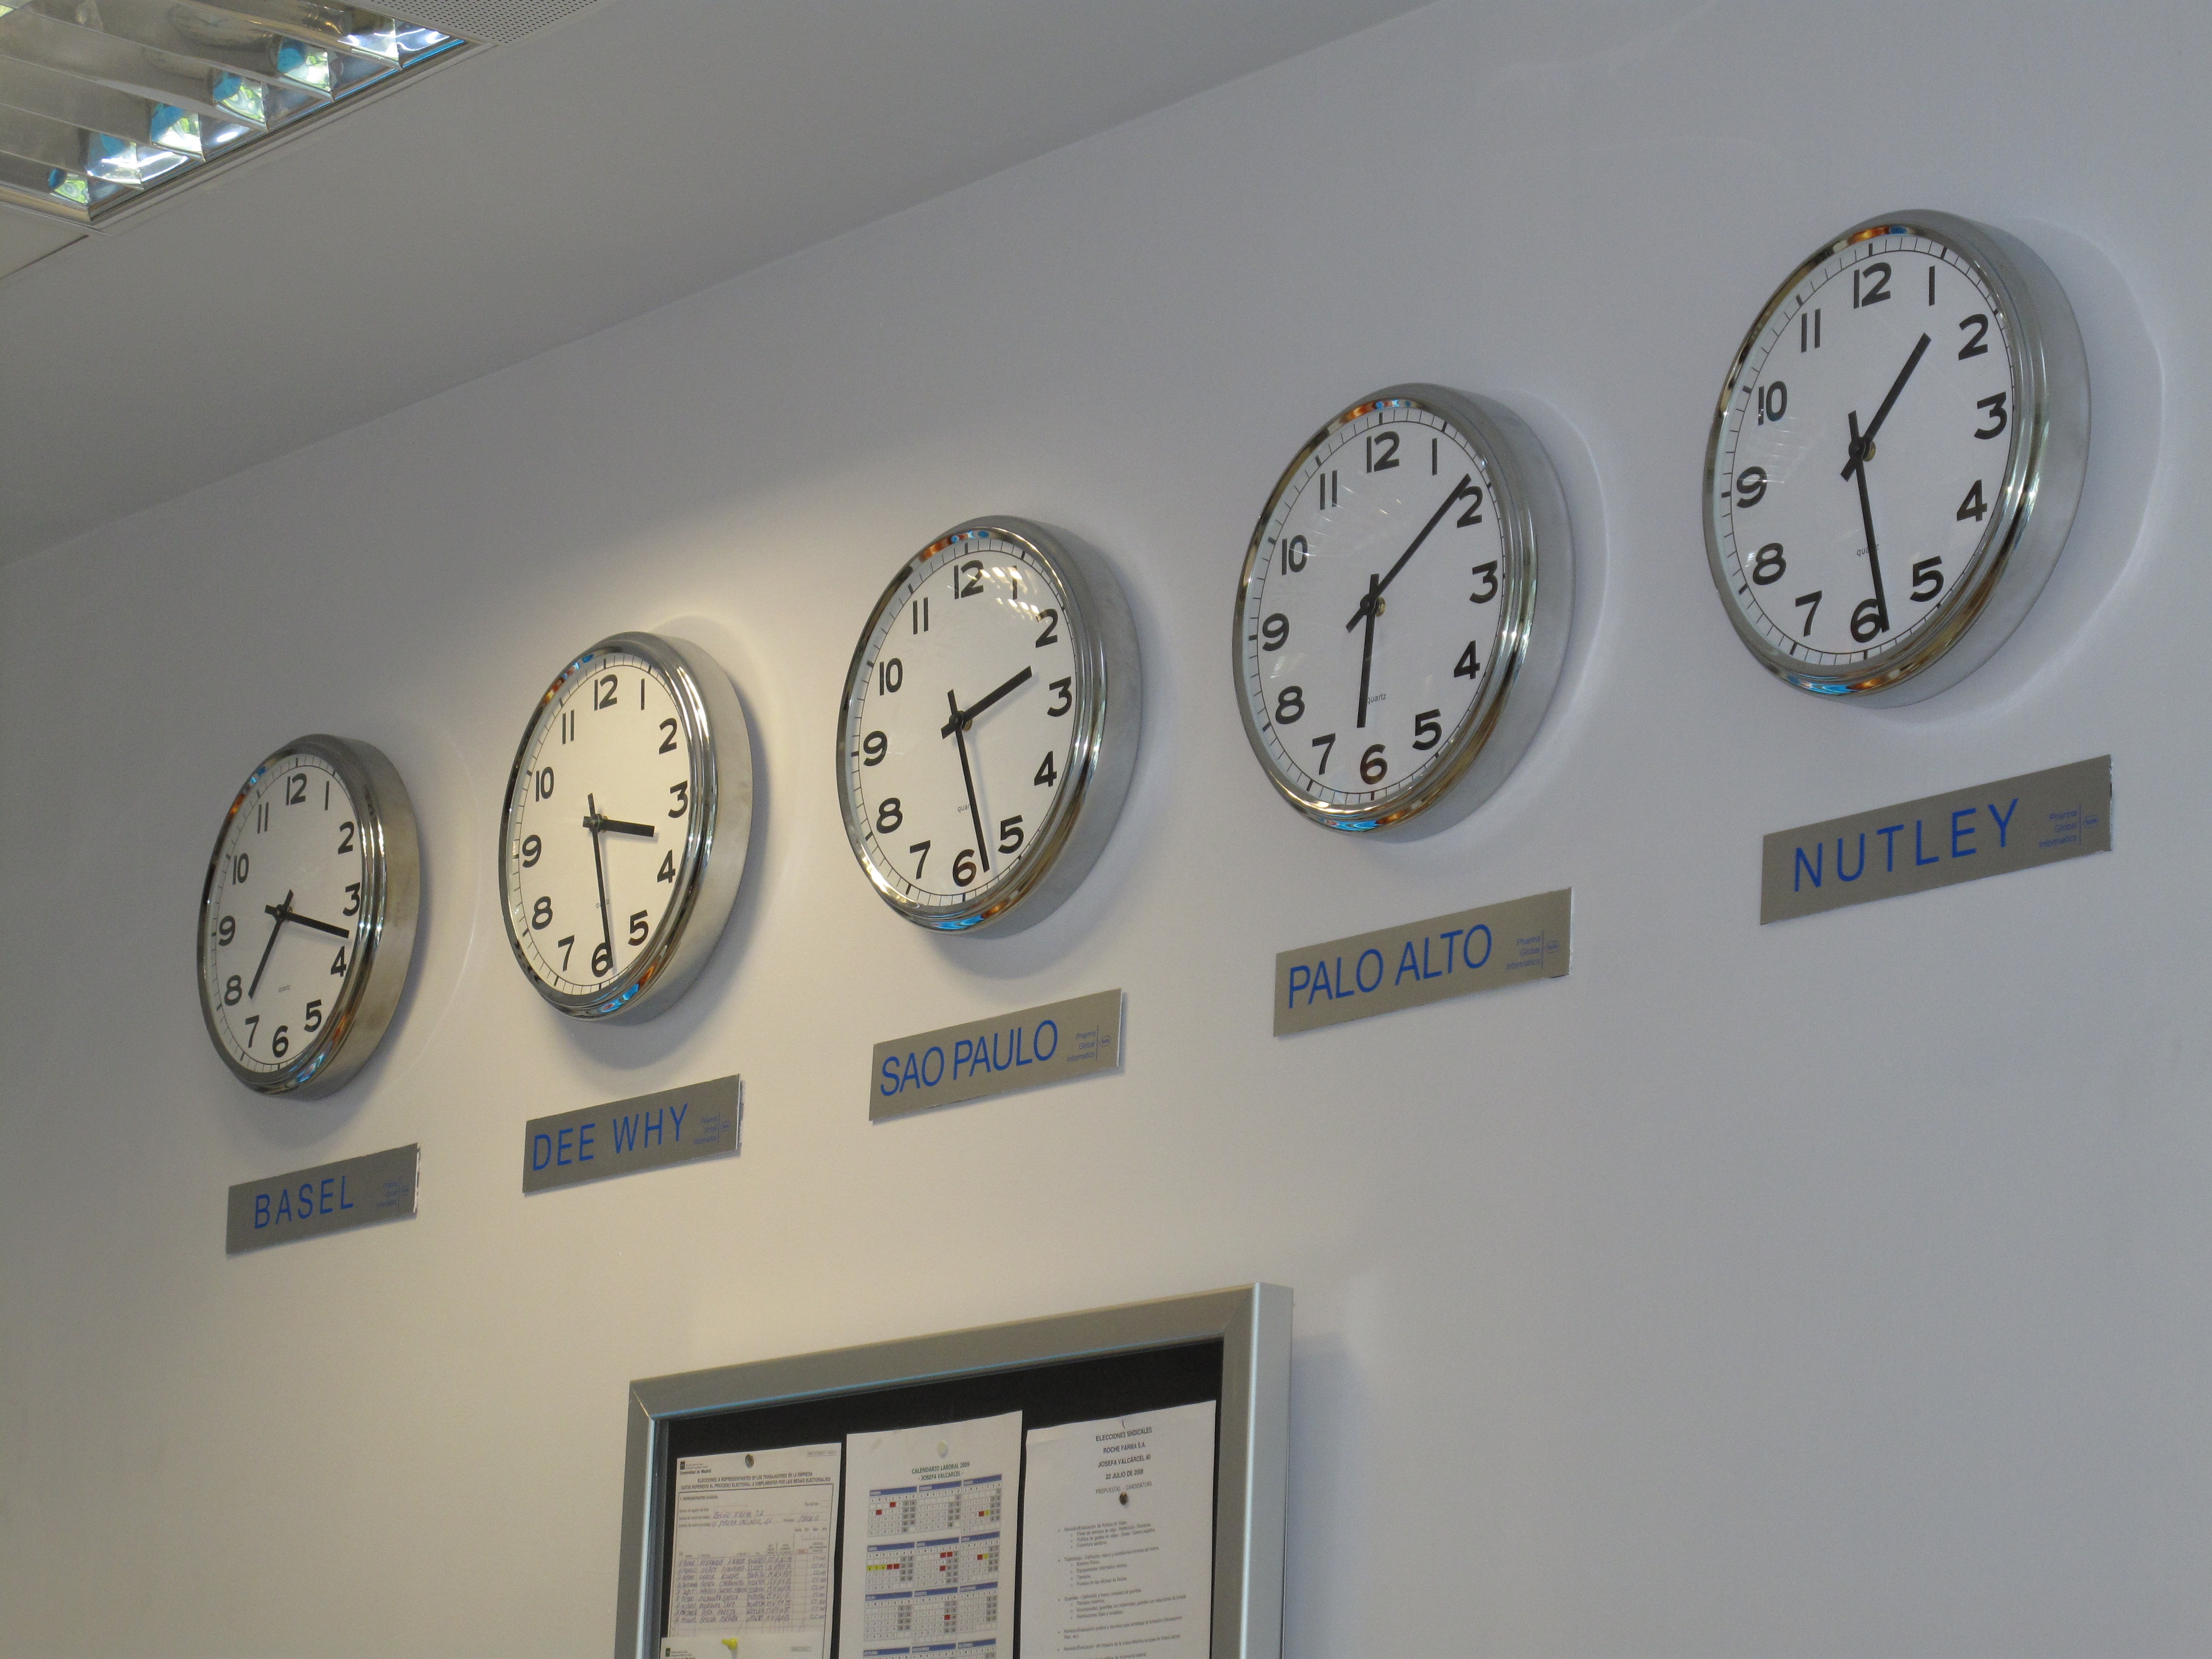
white, clock, time, hour, business, world, brand, design, shape, global, time zones, time zone